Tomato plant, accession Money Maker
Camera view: horizontal (90 deg, fisheye); turntable rotation: 0 degrees
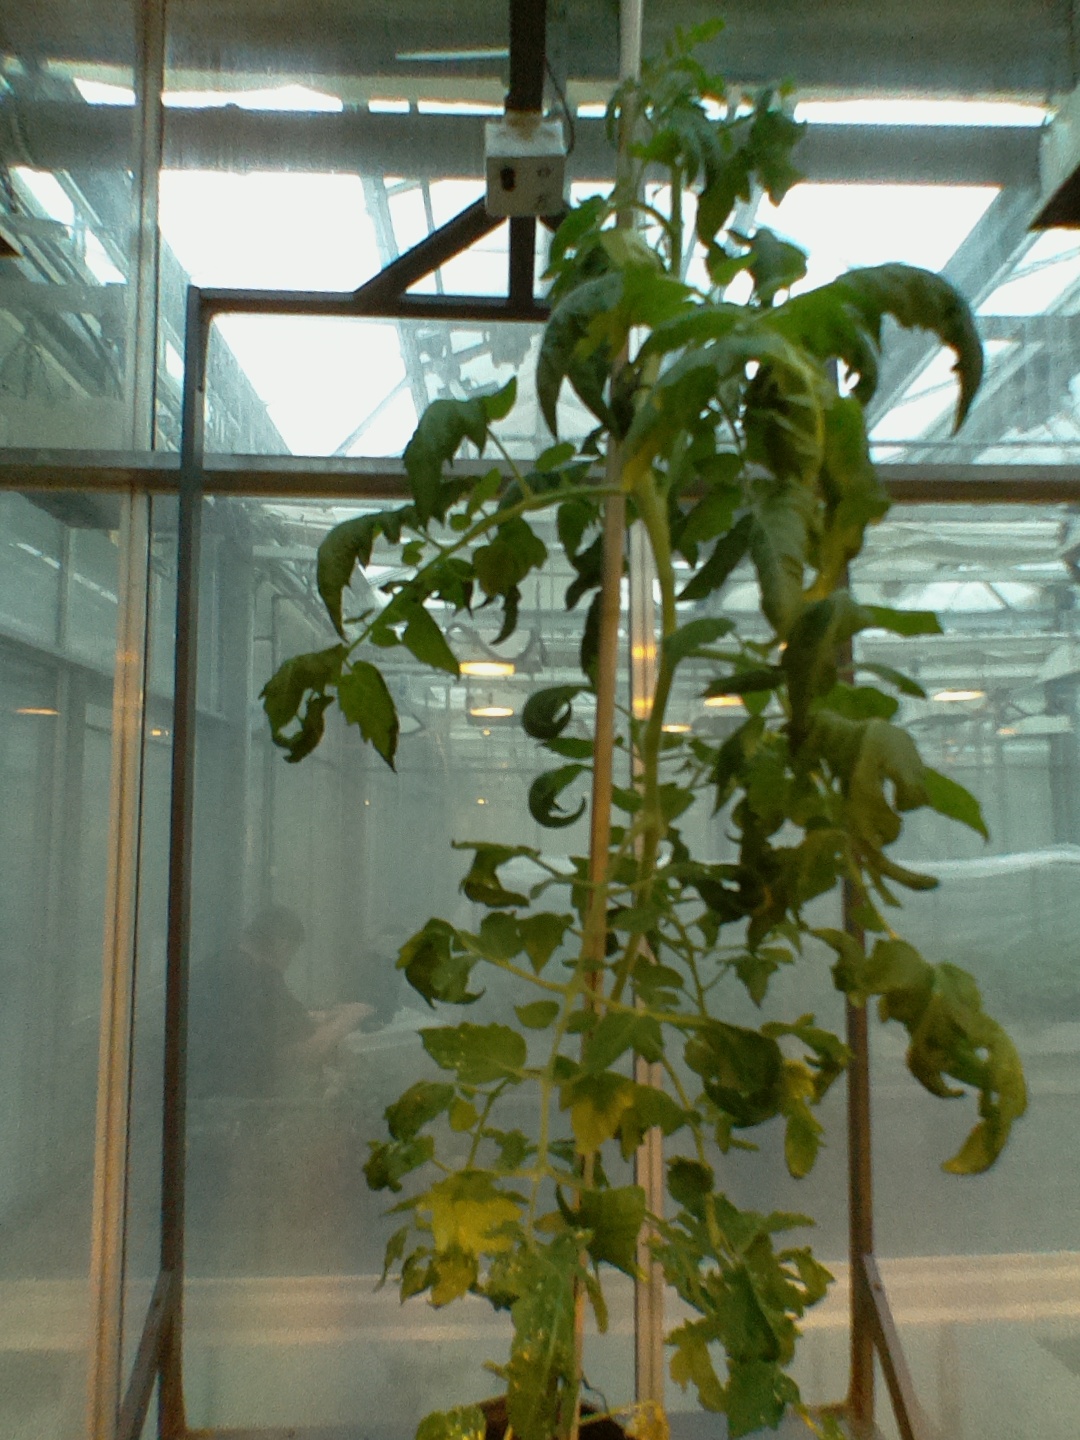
BBCH growth stage 70: Fruits at the main stem or branches visibles